Perry Barr

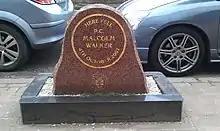
Memorial to PC Malcolm Walker

Perry Barr was originally two separate entities, both mentioned in the Domesday Book as 'Pirio' and 'Barre'. Pirio is recorded as having an estimated population of 35 and Barre with an estimated population of 25. William Fitz-Ansculf is recorded as being the tenant in chief of both manors, and Drogo as the tenant. It is thought that the two manors may have been combined in the Early Middle Ages.